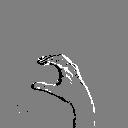
ASL letter: c